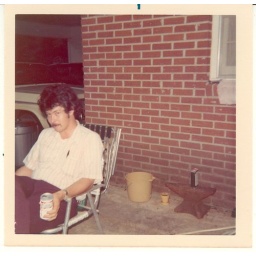
'64 SS Impala, 327, auto, yellow with black interior. Blew the engine in '66